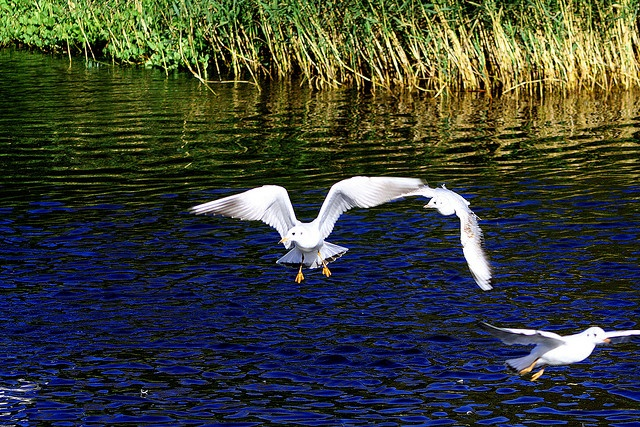
A group of birds flying over the water looking for food
A flock of birds flying over a lake.
some white birds flying above the water
Some very pretty big white birds by water.
Three birds are flying above the water together